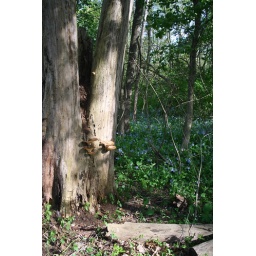
tree in the forest